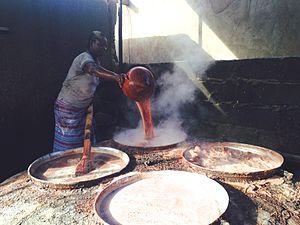
La fabrication de la bière artisanale à Ouagadougou, Burkina Faso. 中文（简体）‎: 在布基纳法索首都Ouagadougou, 手工啤酒的制作过程。 中文（繁體）‎: 在布吉納法索首都Ouagadougou, 手工啤酒的製作過程。 This is an image of food from Burkina Faso
La cuisine burkinabé est la cuisine du Burkina Faso qui est varié selon les régions du pays. Elle à des points communs avec plusieurs cuisines dans de nombreuses parties de l'Afrique de l'Ouest. Les aliments de base sont: le sorgho, le millet, le riz, le fonio, le maïs, l'arachide, les pommes de terre, les haricots, l'igname et le gombo.
La culture du Burkina Faso, pays composé de plus de 60 groupes et sous groupes ethniques d'Afrique de l'Ouest, désigne d'abord les pratiques culturelles observables de ses 19,190 000 d'habitants.